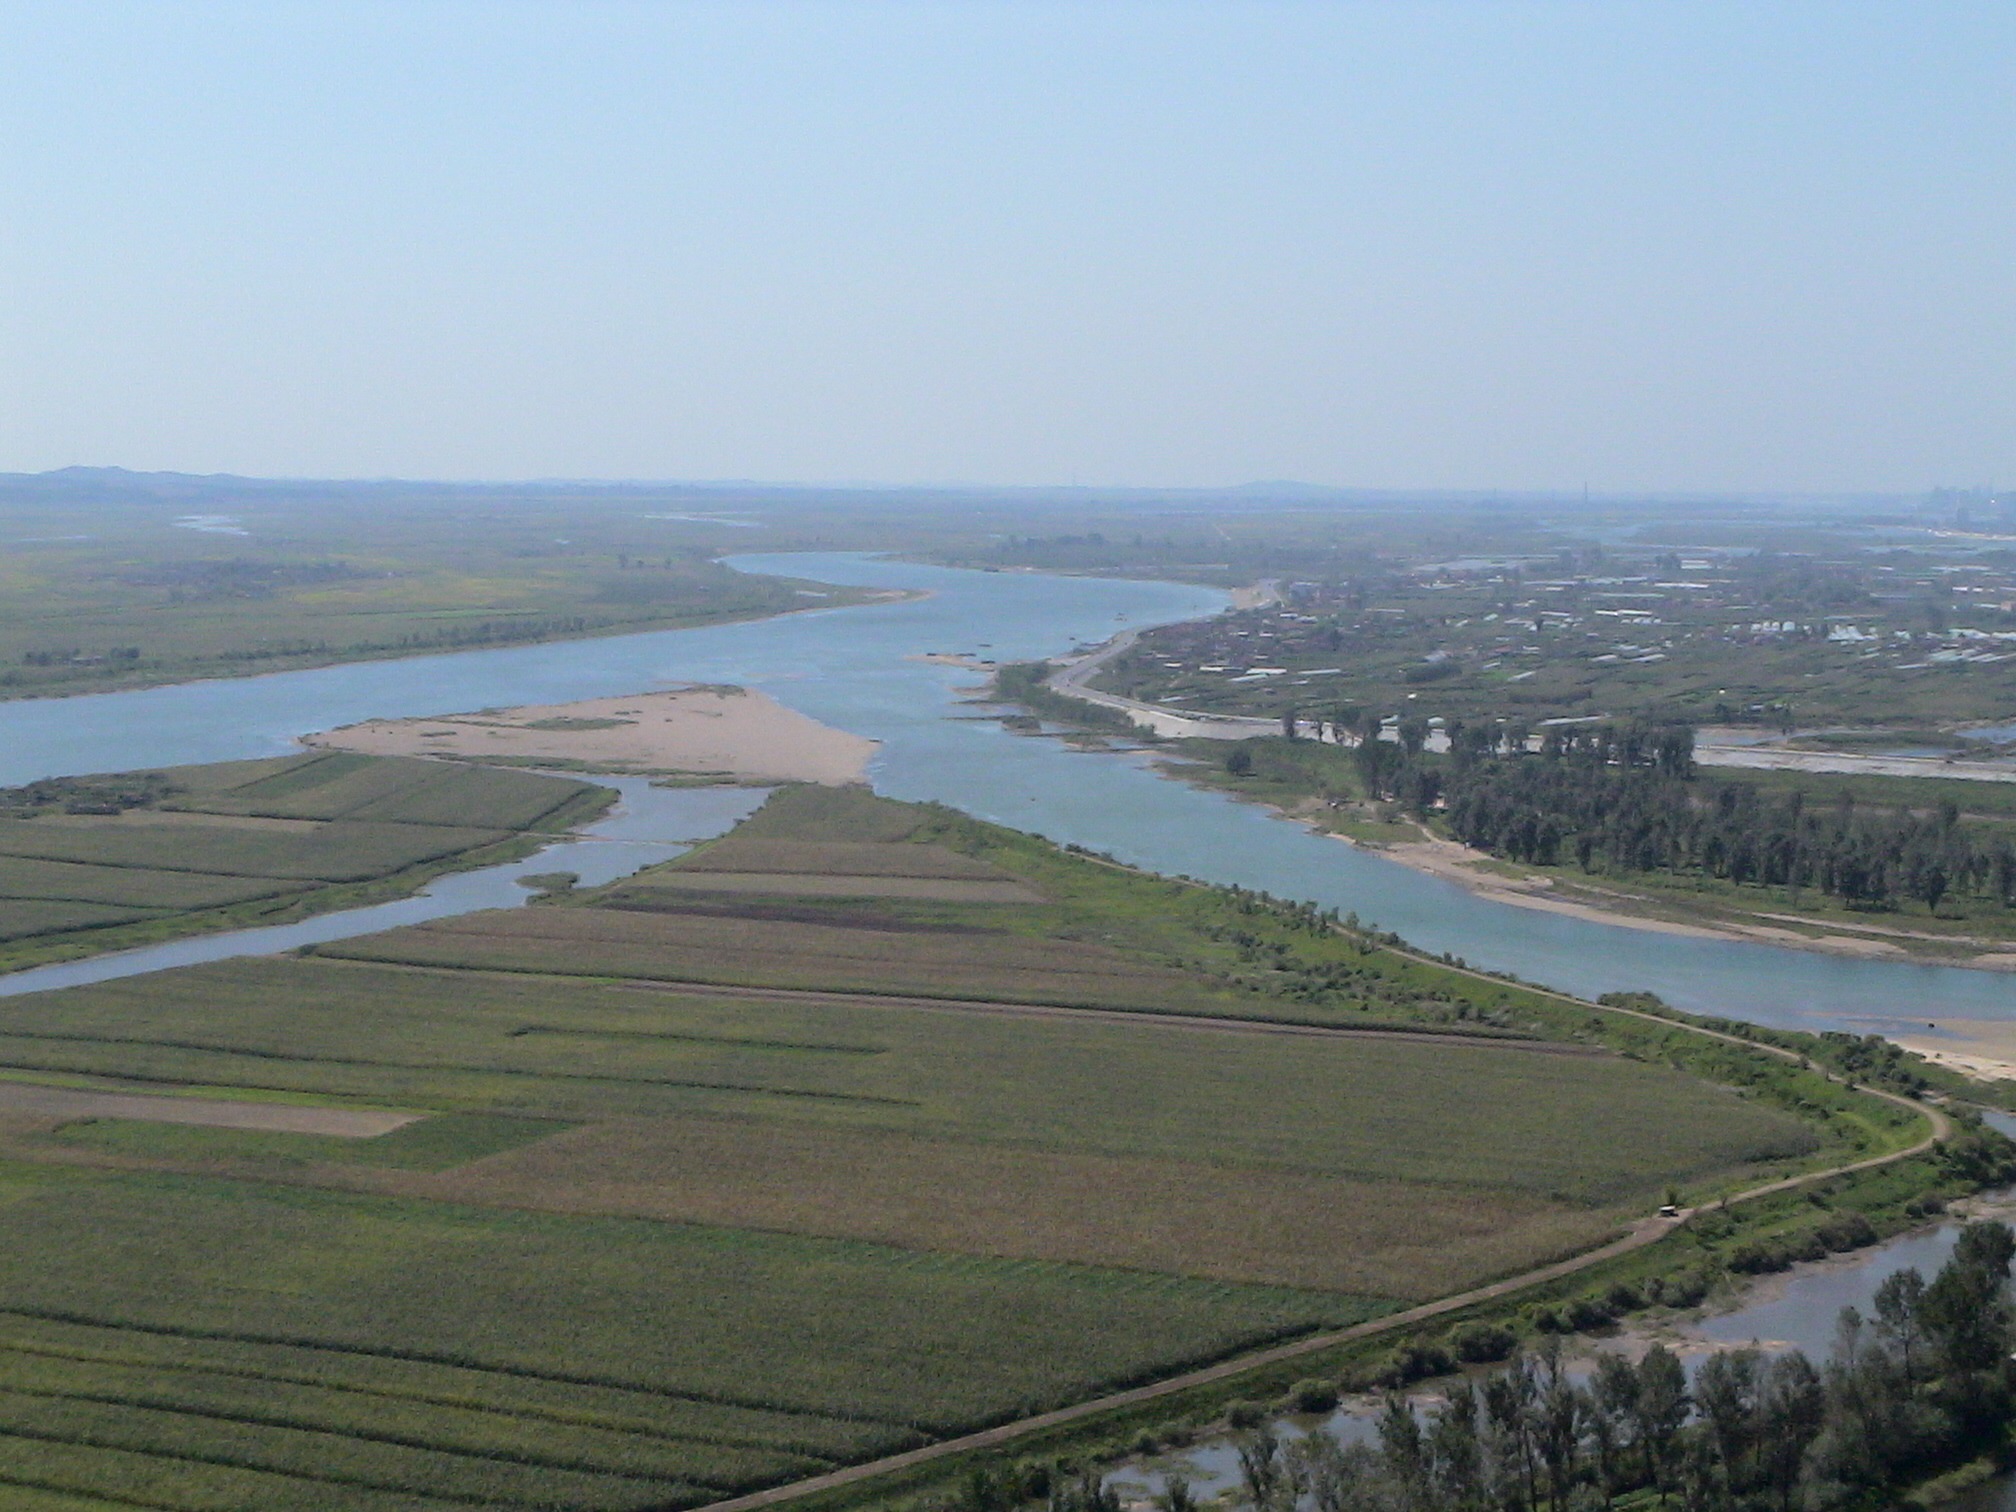
sea, coast, horizon, marsh, river, bay, reservoir, plain, vision, overview, wetland, outlook, china, border, viewpoint, estuary, cape, distant view, landform, aerial photography, mudflat, north korea, natural environment, geographical feature, atmosphere of earth, border area